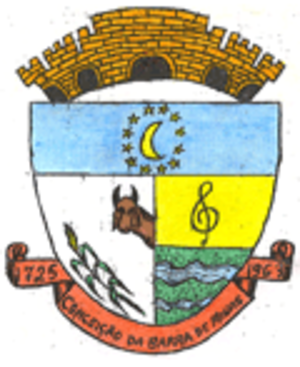
Conceição da Barra de Minas est une municipalité brésilienne de l'État du Minas Gerais et la microrégion de São João del-Rei.